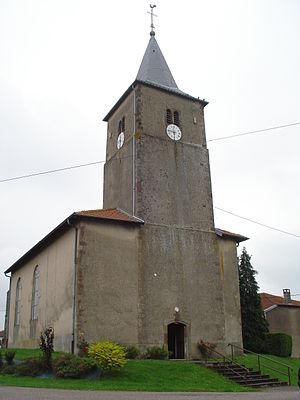
Eglise de Manonviller
Manonviller est une commune française située dans le département de Meurthe-et-Moselle, en région Grand Est.